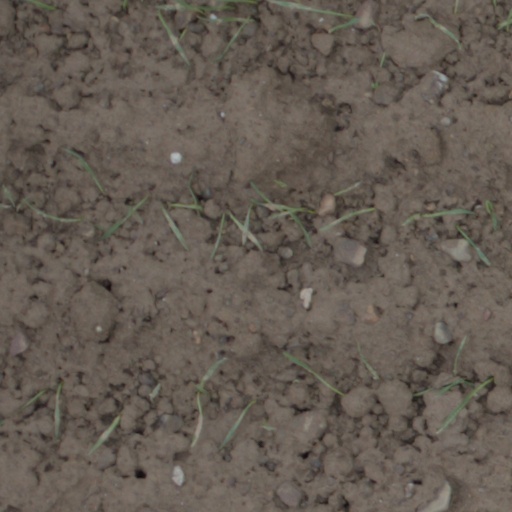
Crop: wheat